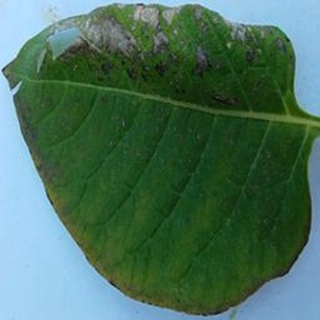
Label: potato_early_blight